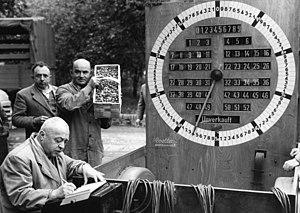
Une enchère est une offre d’un prix supérieur à la mise à prix, ou au prix qu’un autre a déjà offert, en parlant des choses qui se vendent ou s’afferment au plus offrant. Le terme synonyme de vente aux enchères au Québec est encan.